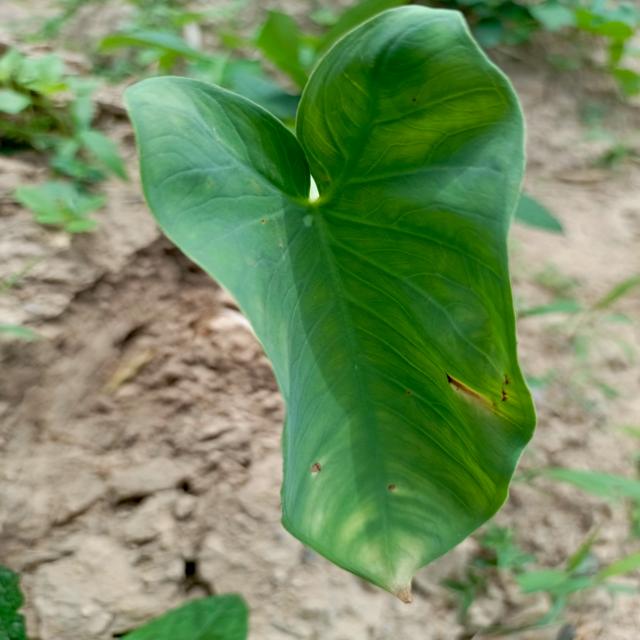
Label: Early_Blight